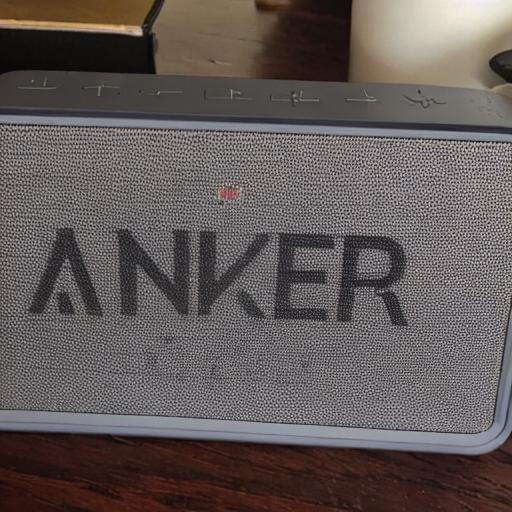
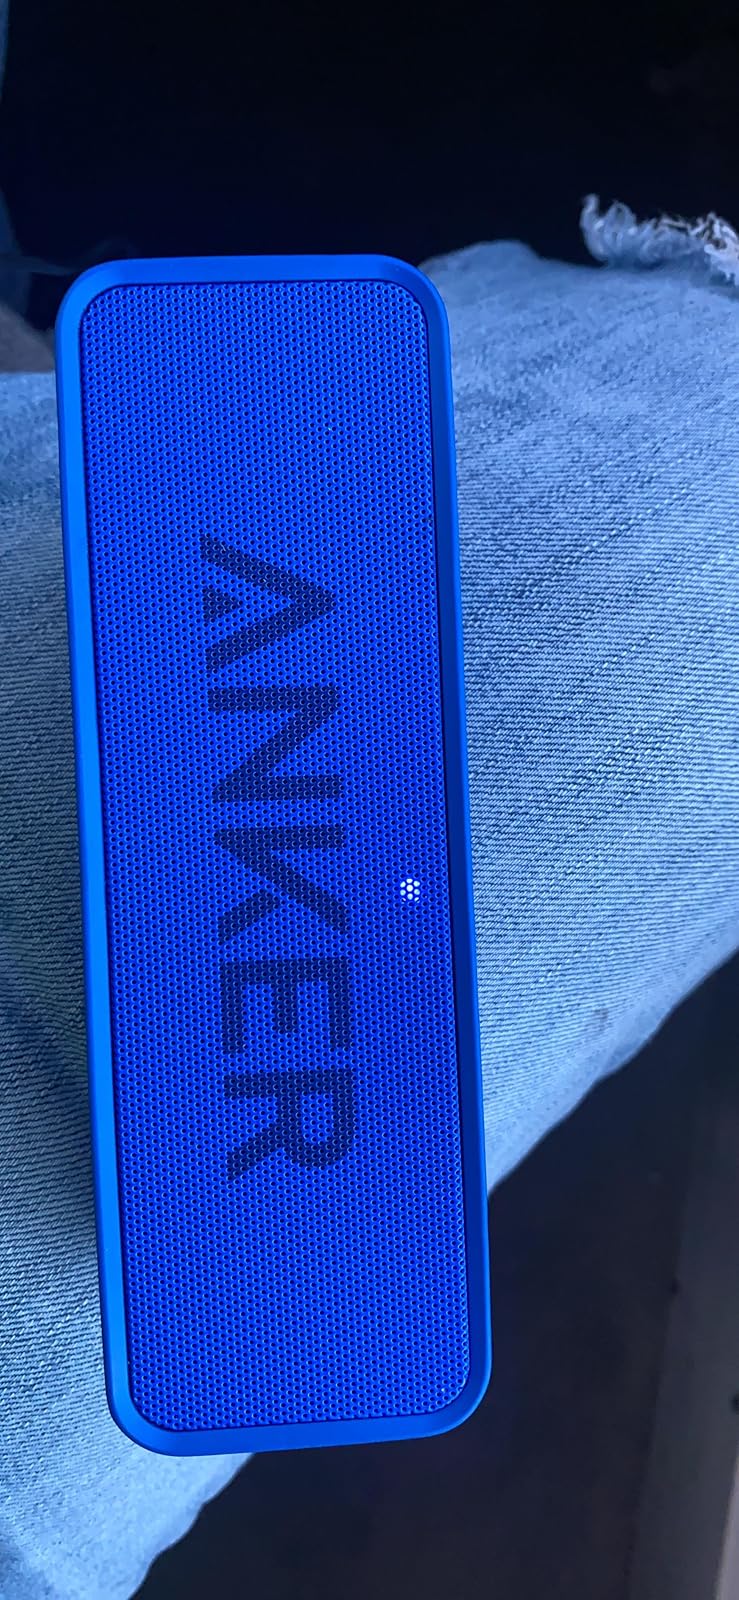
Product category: speaker
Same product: no